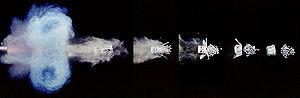
Le sabot est un dispositif militaire utilisé dans les canons pour tirer un projectile sous-calibré, ou s'il doit être maintenu dans une position précise.